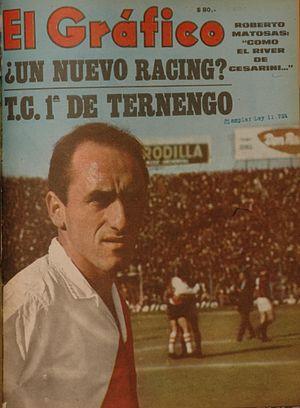
Roberto Matosas Postiglione est un joueur de football international uruguayen qui évoluait au poste de défenseur et milieu, avant de devenir ensuite entraîneur.